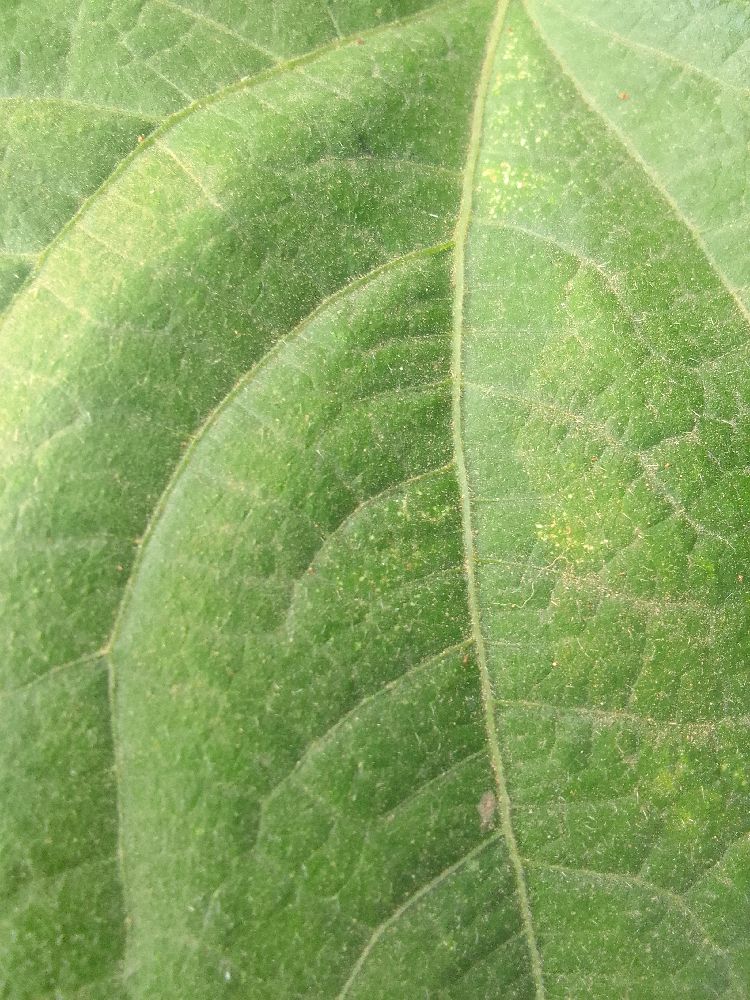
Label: healthy